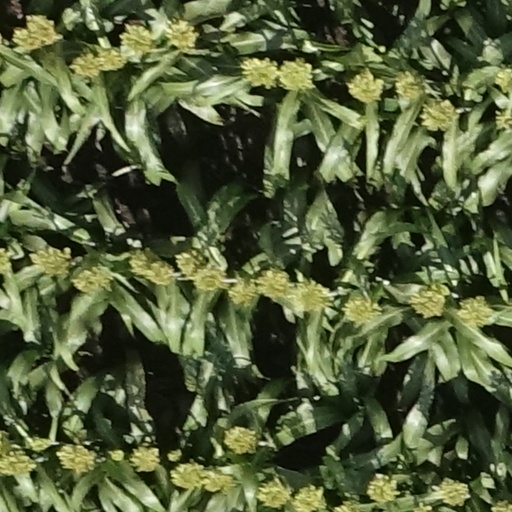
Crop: sorghum